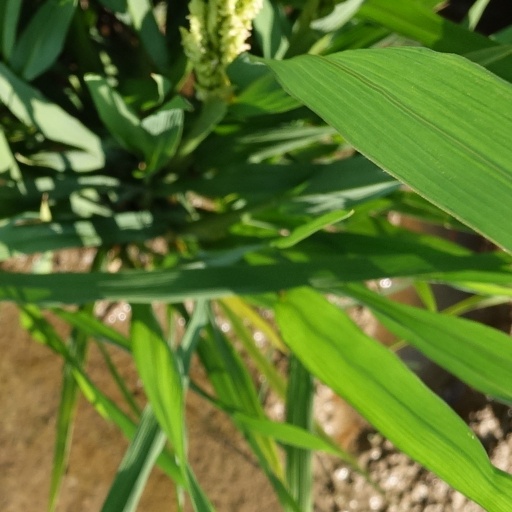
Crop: rice